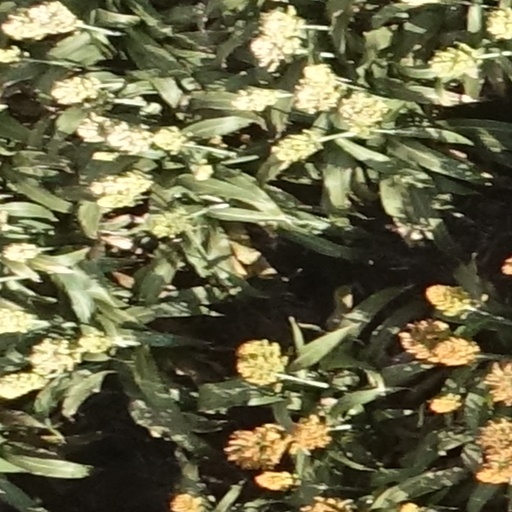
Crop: sorghum